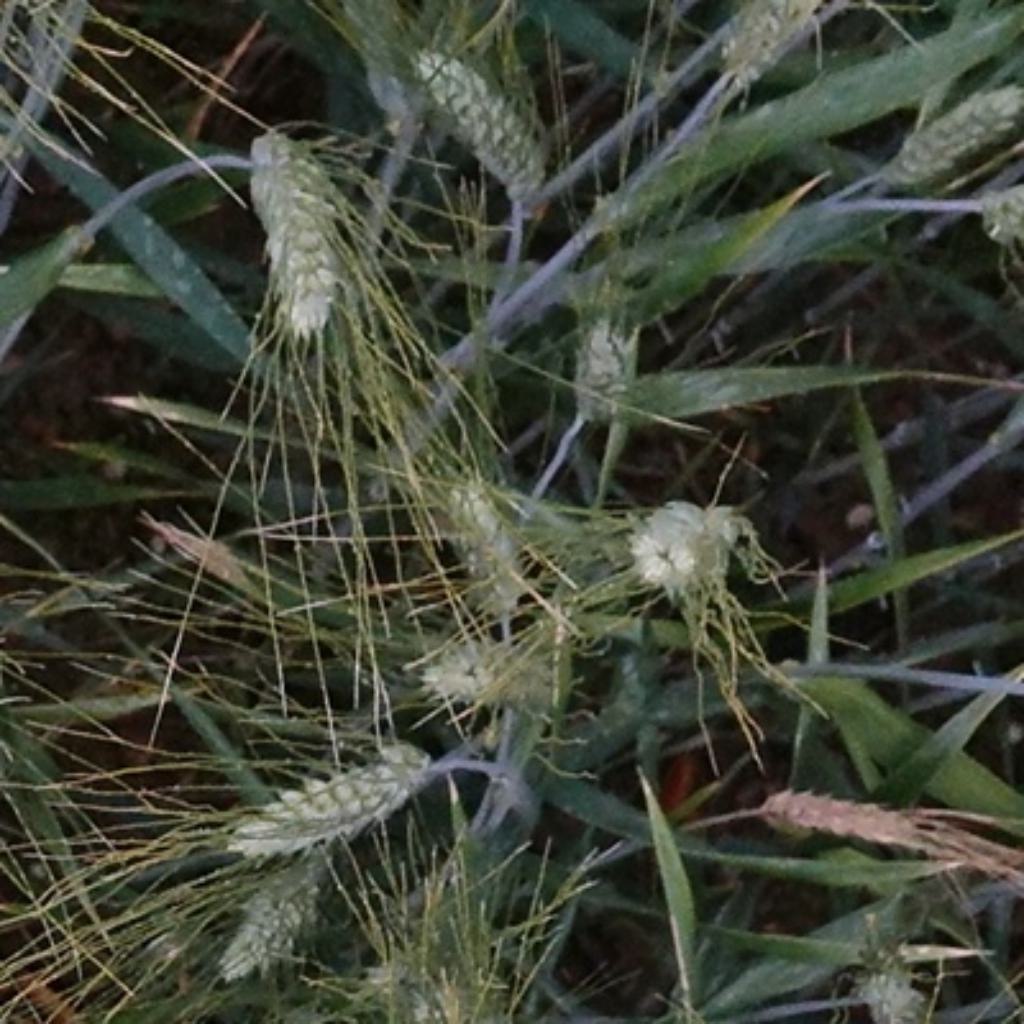
Country: France
Location: Toulouse
Wheat development stage: Filling - Ripening